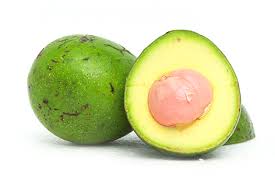
Label: Avocado